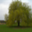
Label: willow_tree